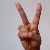
The image shows a hand gesture representing the letter 'V' in Indian Sign Language.